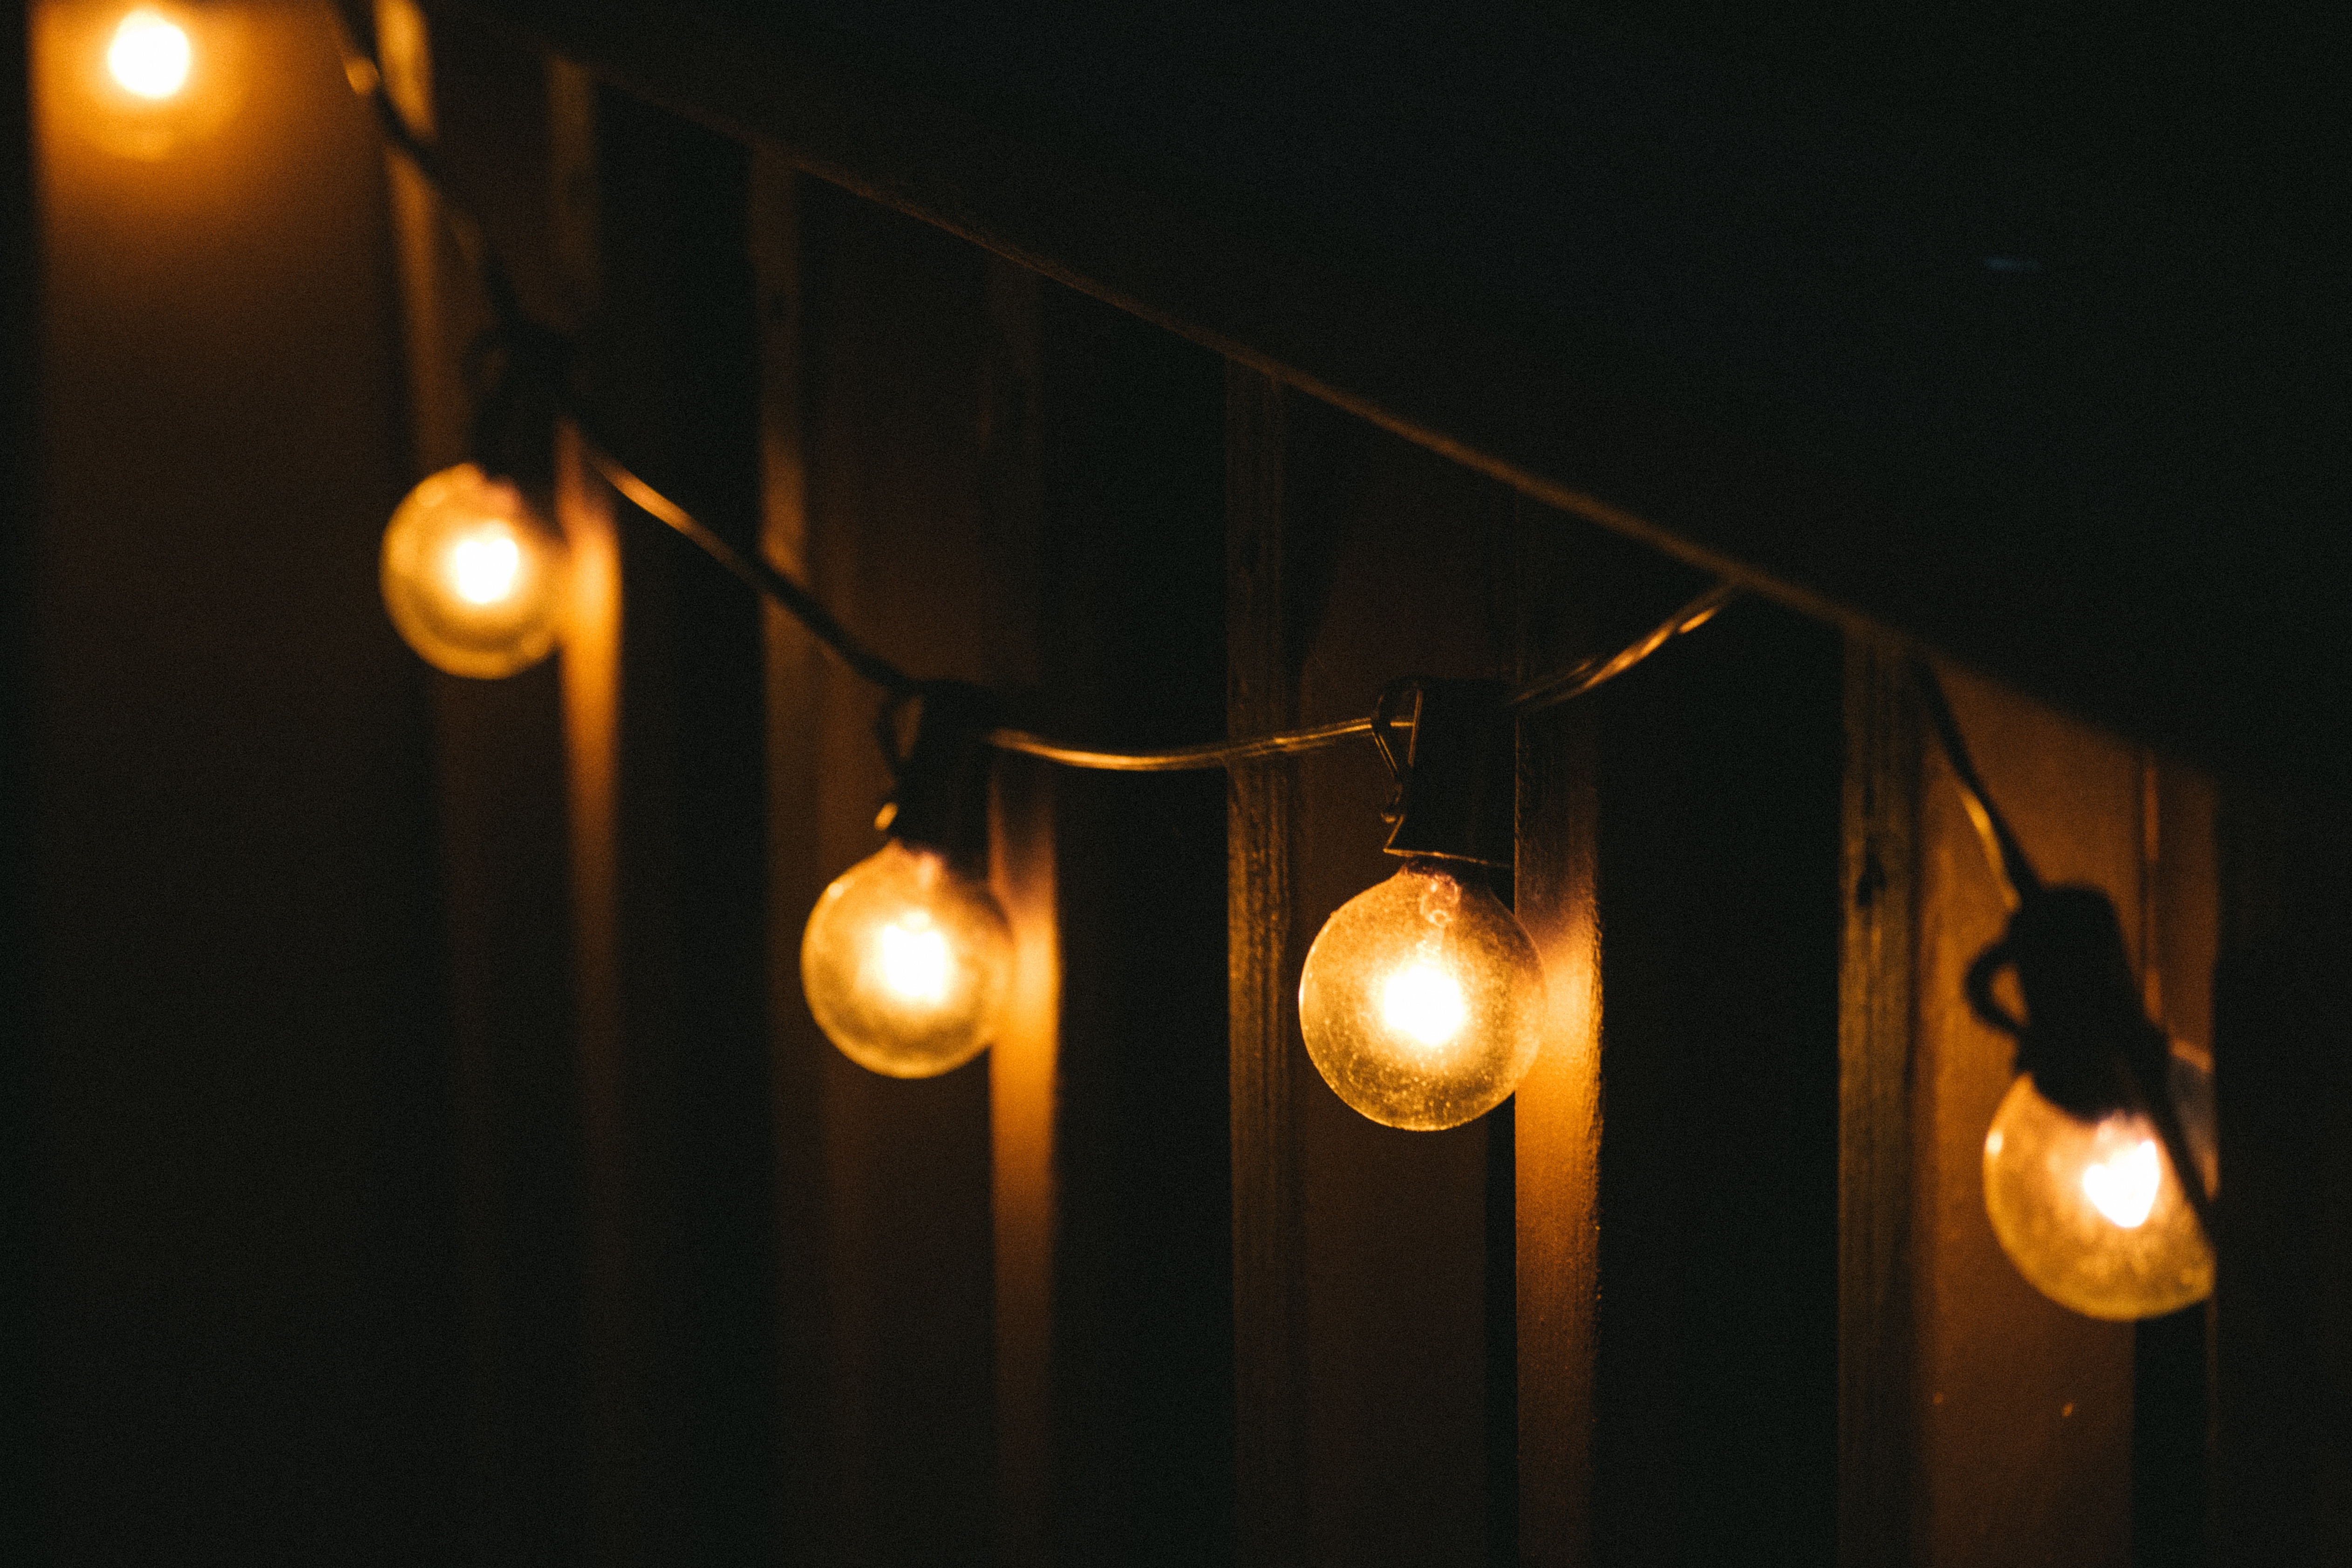
light, night, darkness, street light, lighting, light fixture, incandescent light bulb